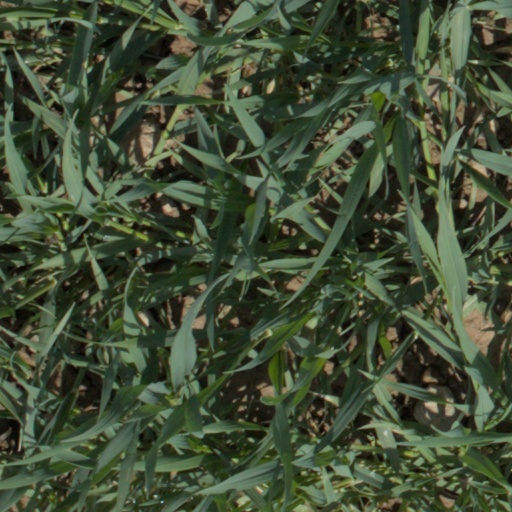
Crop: wheat